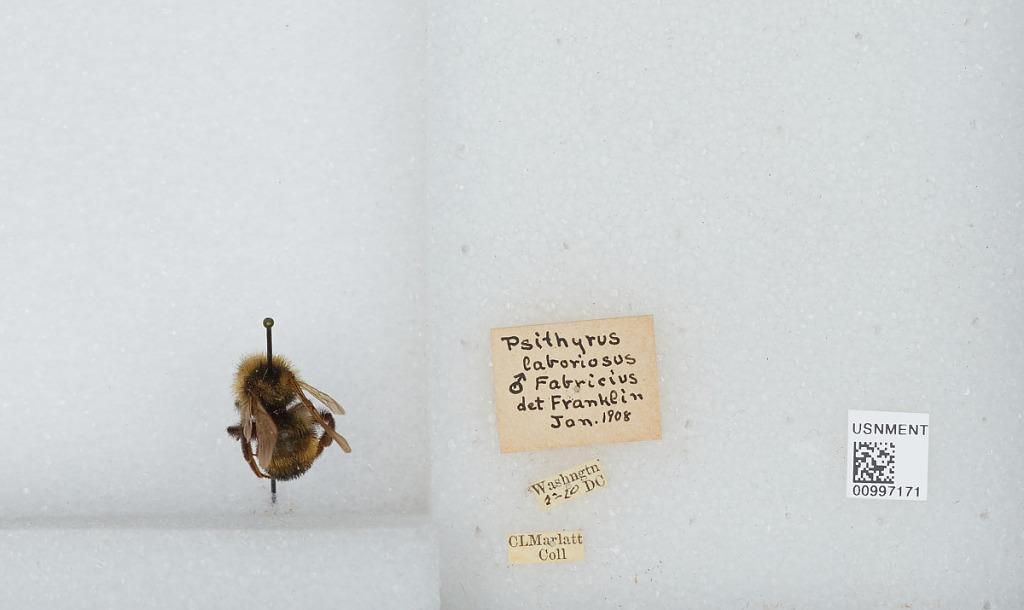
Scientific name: Bombus (Psithyrus) citrinus (Smith)
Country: United States
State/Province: District Of Columbia
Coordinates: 38.9047, -77.0164
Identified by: Franklin